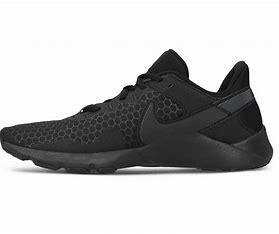
Brand: Nike
Model: Legend Essential 2